Cors Fochno

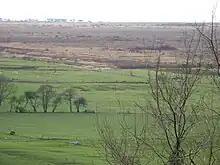
Cors Fochno with Borth in the background

Part of the Dyfi National Nature Reserve, Cors Fochno contains several varieties of peat moss and carnivorous plant.